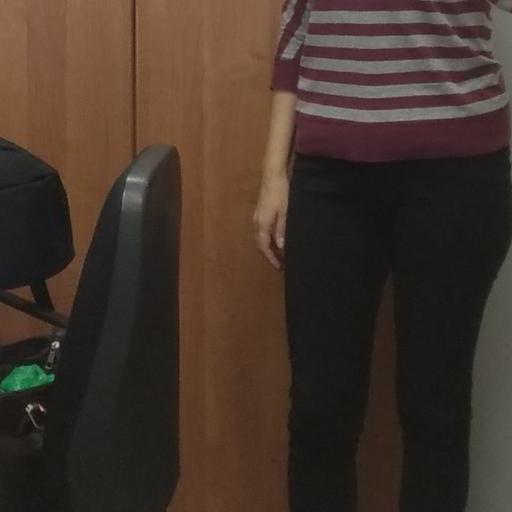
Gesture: no_gesture